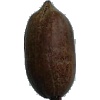
Label: nut_pecan